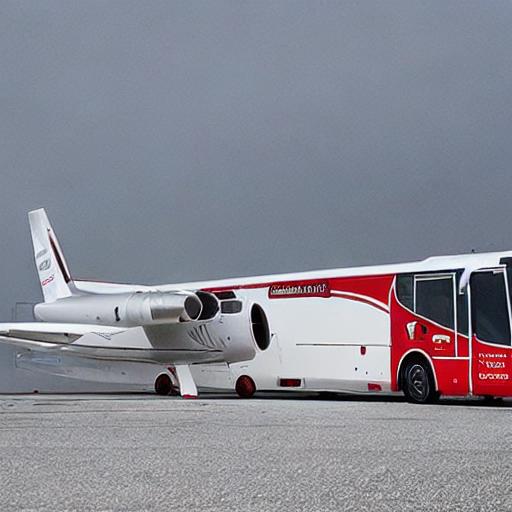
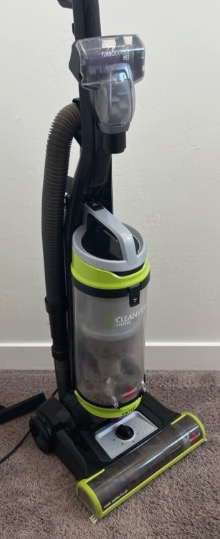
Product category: items_vacuum
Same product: no